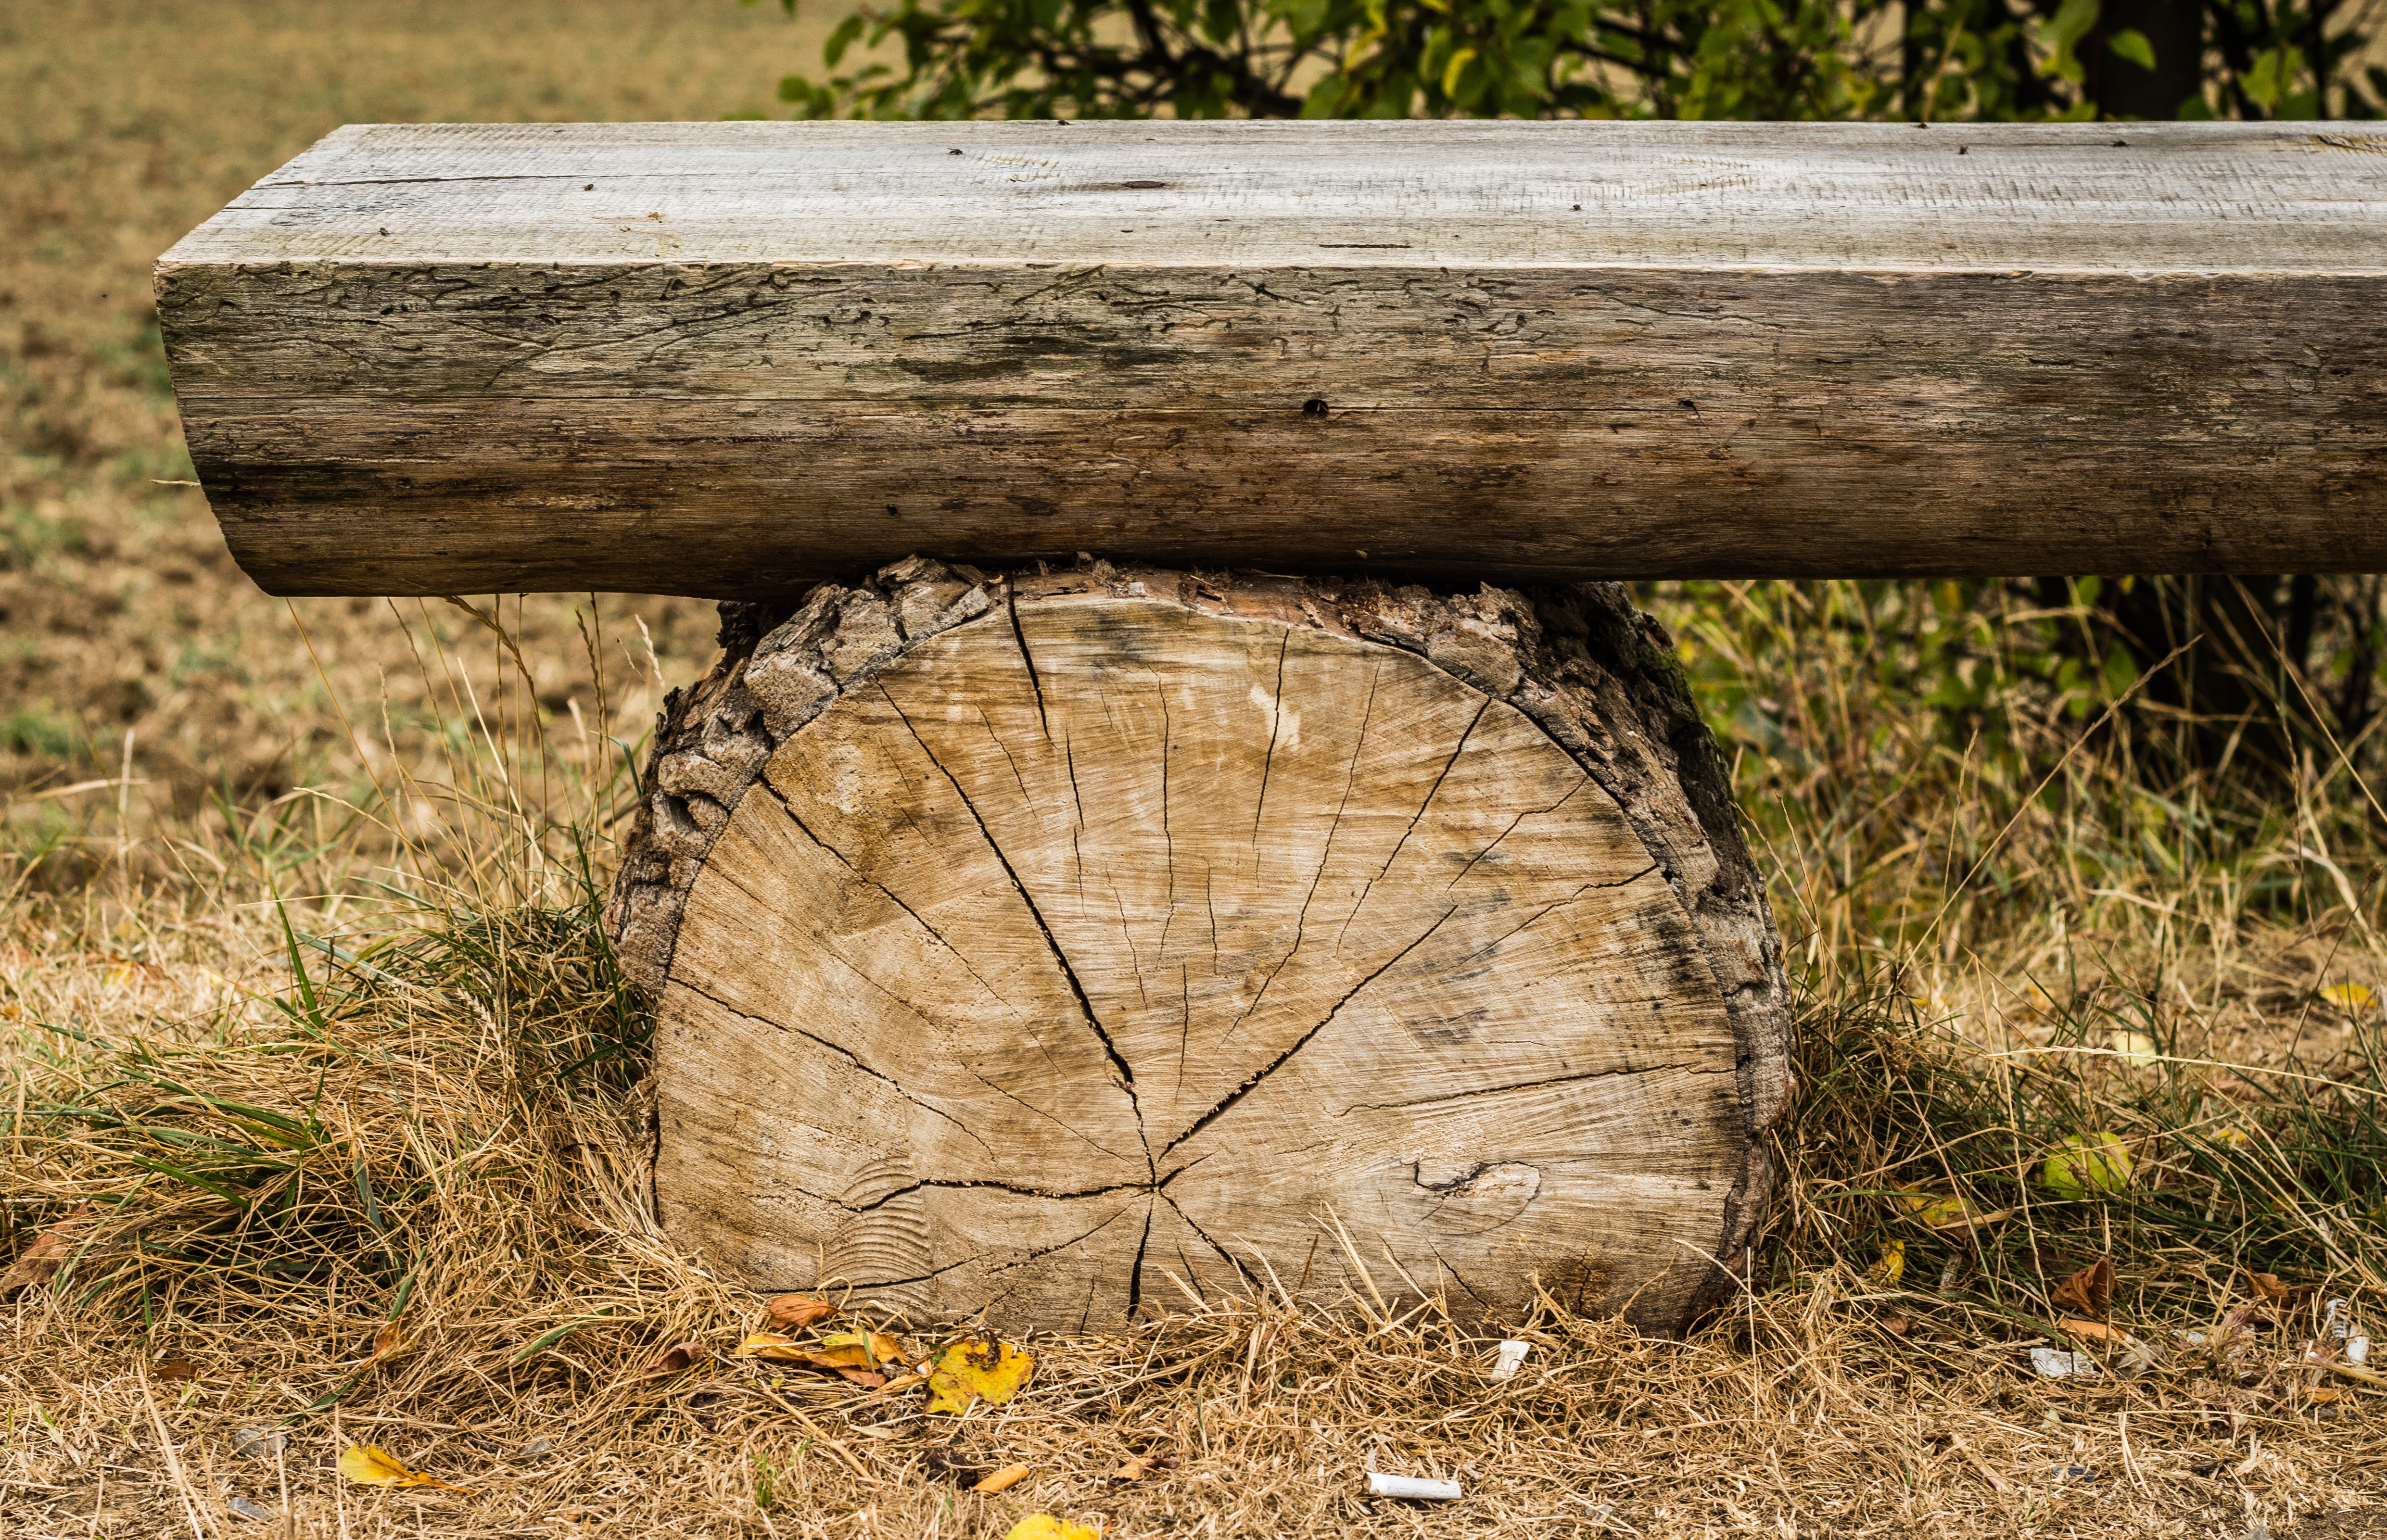
tree, nature, forest, path, grass, architecture, structure, plant, board, wood, bench, countryside, texture, leaf, stump, building, trunk, atmosphere, bark, travel, dry, distance, relax, natural, autumn, soil, furniture, lumber, material, life, surface, ecology, sit, trees, strain, outside, relaxation, forestry, vegetation, boards, wooden, out, tree stump, relaxed, hobby, session, relocation, resting place, admiration, long way, deforestation, the growth of the, battens, raw material, cut off, deforest, the meetings of the, looseness, woody plant